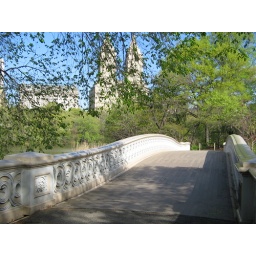
That's the famous white bridge on the lake in Central Park. It's in a lot of movies!